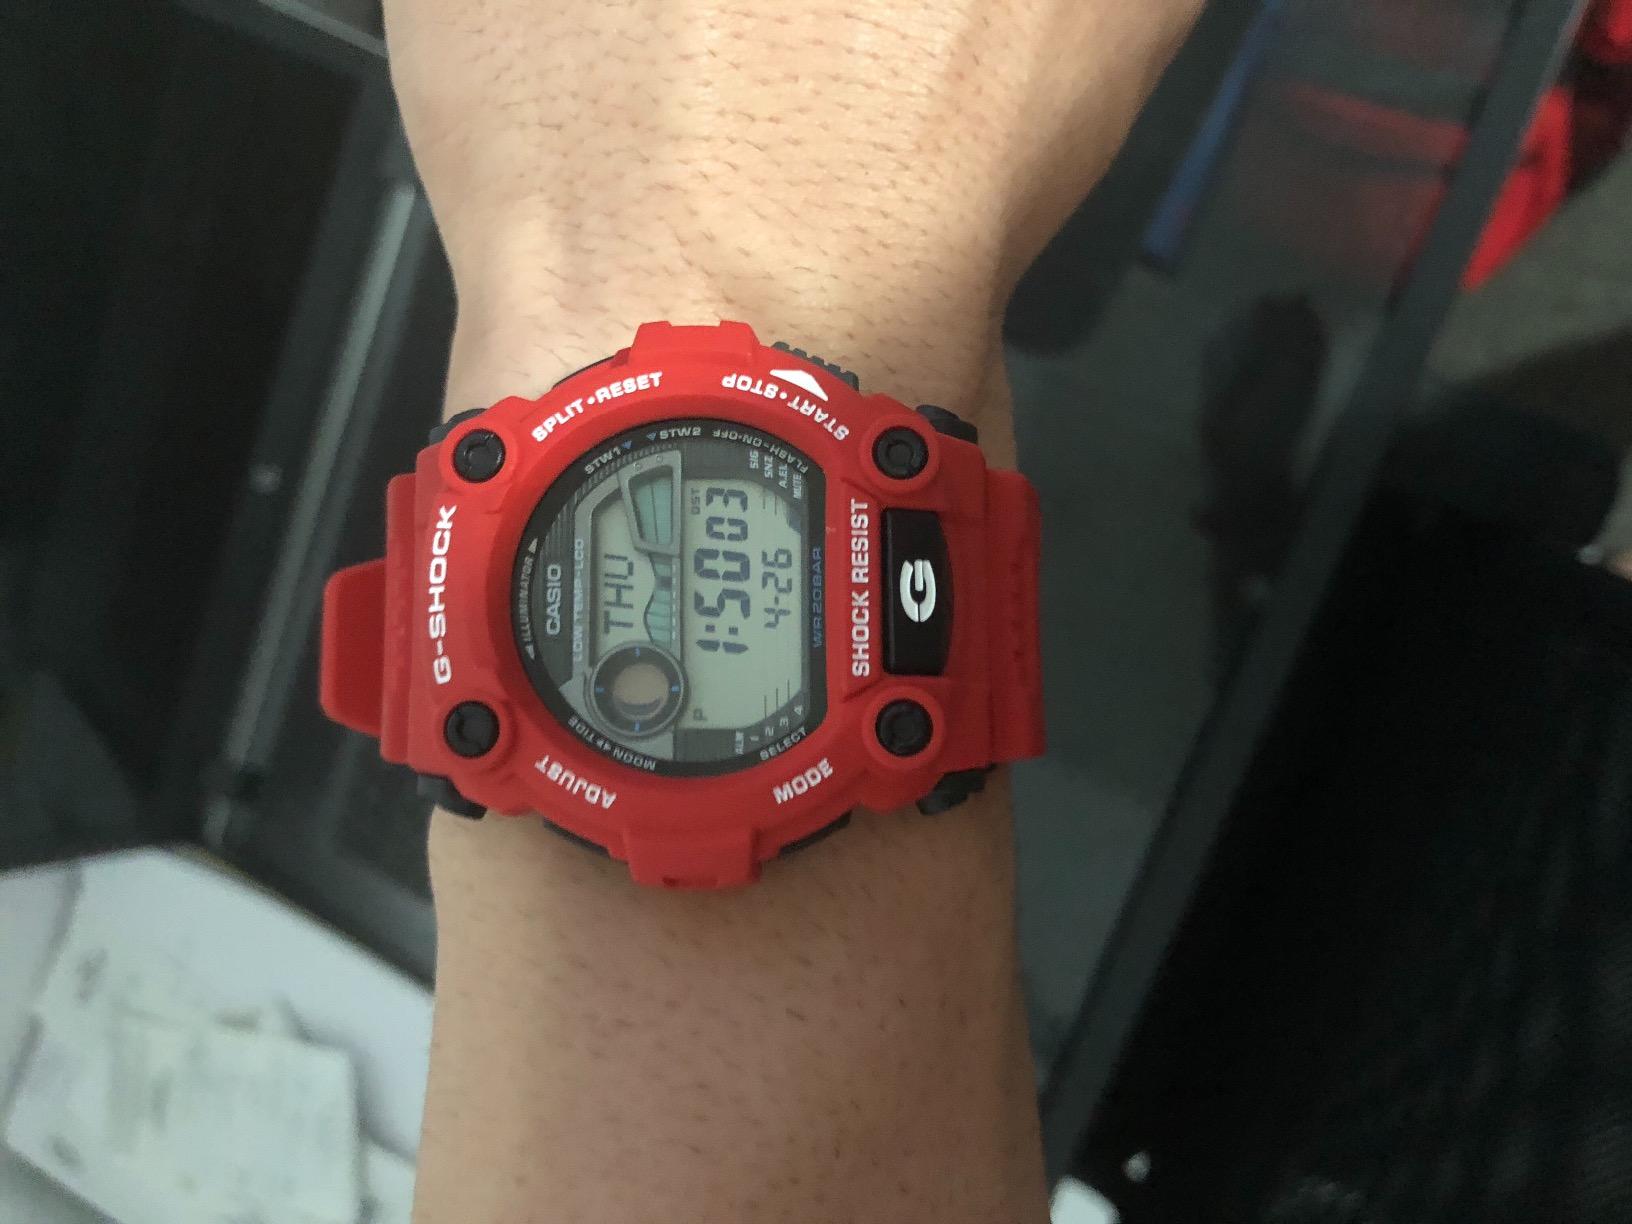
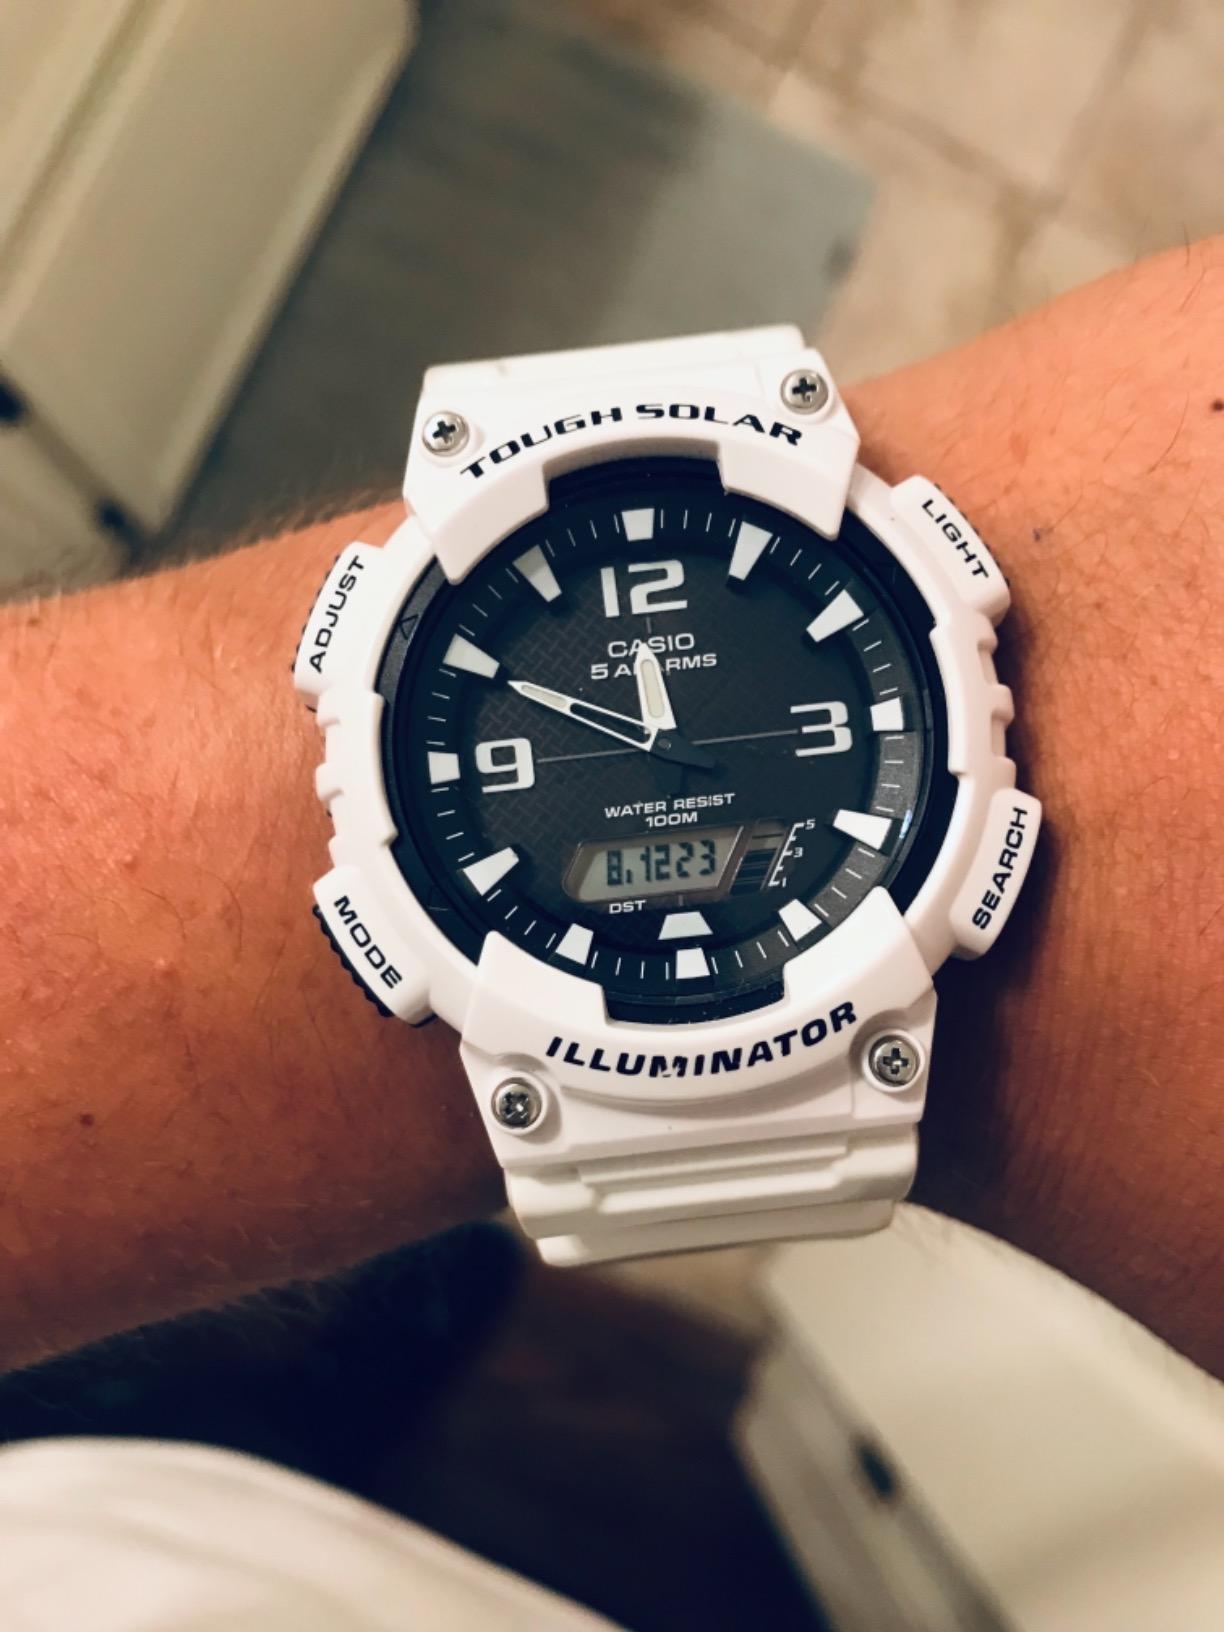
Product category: accessories_watch
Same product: no